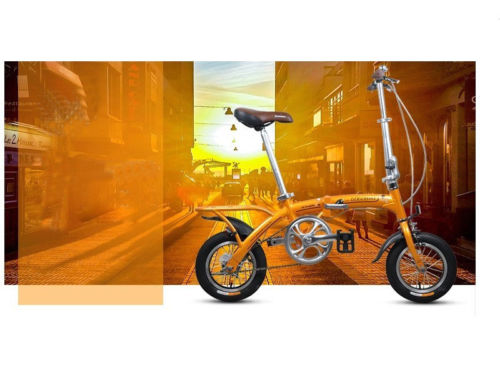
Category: bicycle